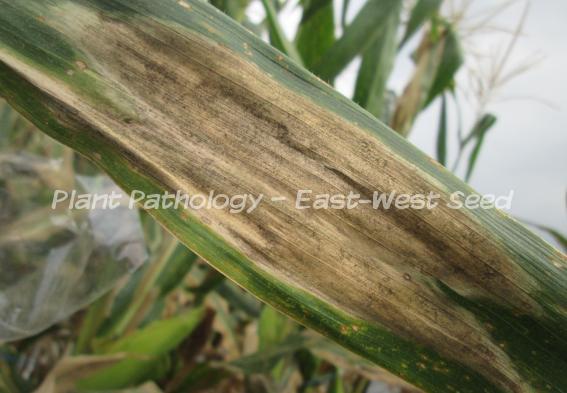
Plant: Corn
Disease: corn northern leaf blight